Évariste Galois

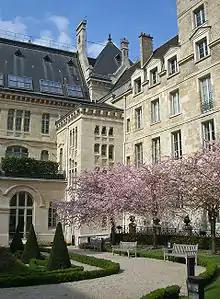
The Cour d'honneur of the Lycée Louis-le-Grand, which Galois attended as a boy.

In October 1823, he entered the Lycée Louis-le-Grand where his teacher Louis Paul Émile Richard recognized his brilliance. At the age of 14, he began to take a serious interest in mathematics.